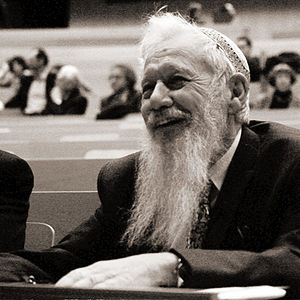
Sveriges Riksbanks pris i økonomi / Prismodtagere
Sveriges Riksbanks pris i økonomisk videnskab til Alfred Nobels minde, også kaldet Nobelprisen i økonomi, er en pris for enestående bidrag til den økonomiske videnskab. Den anses for at være den mest prestigefyldte pris indenfor økonomisk forskning.